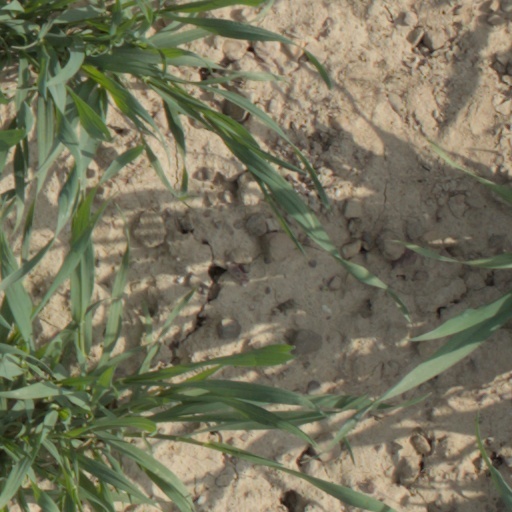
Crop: wheat